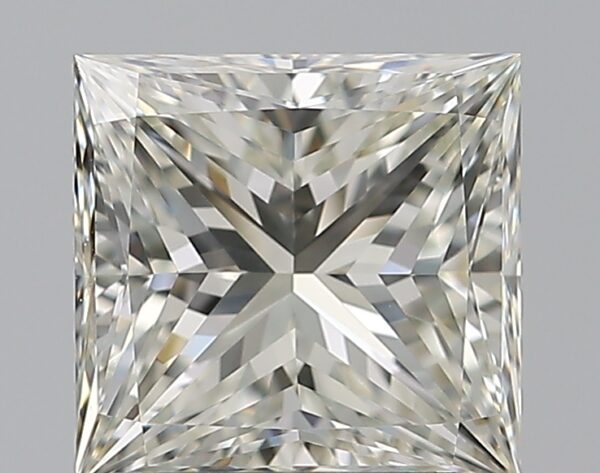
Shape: princess
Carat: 1.6
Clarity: VVS1
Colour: J
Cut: EX
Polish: EX
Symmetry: EX
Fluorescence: F
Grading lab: GIA
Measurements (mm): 6.56 x 6.37 x 4.7